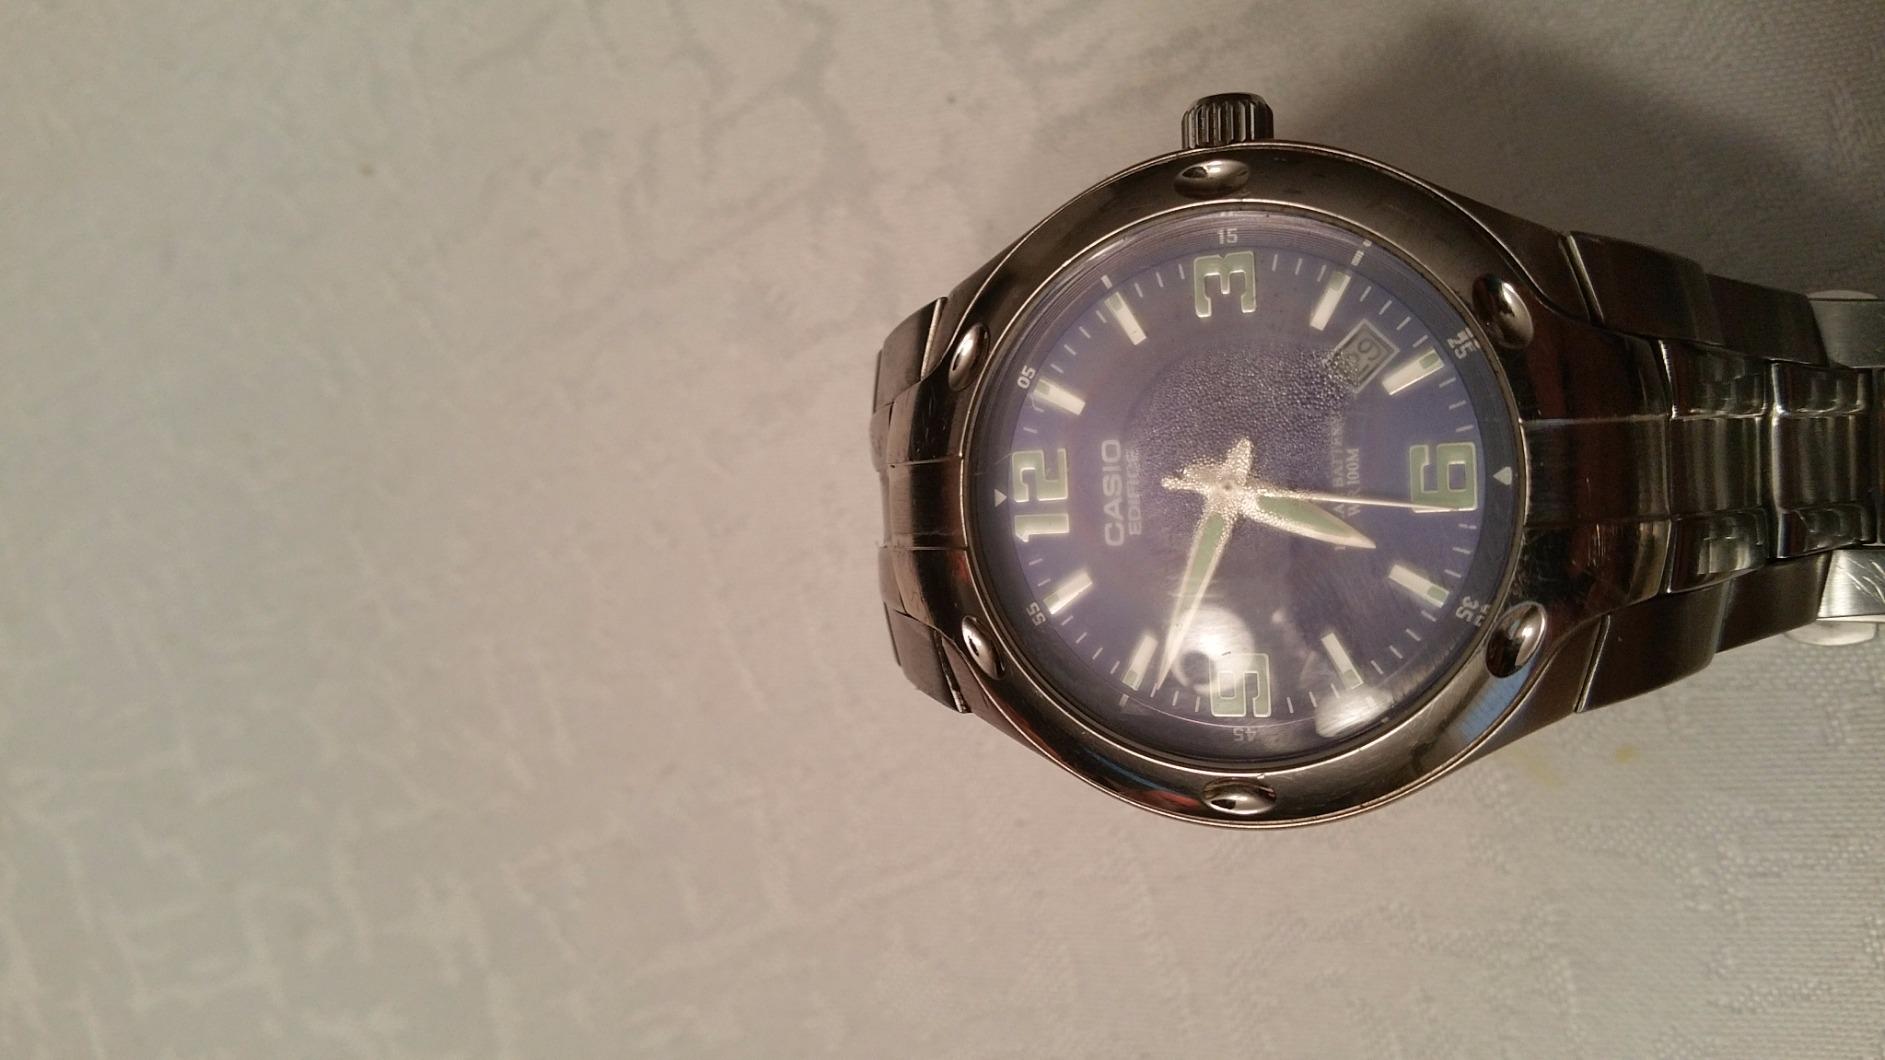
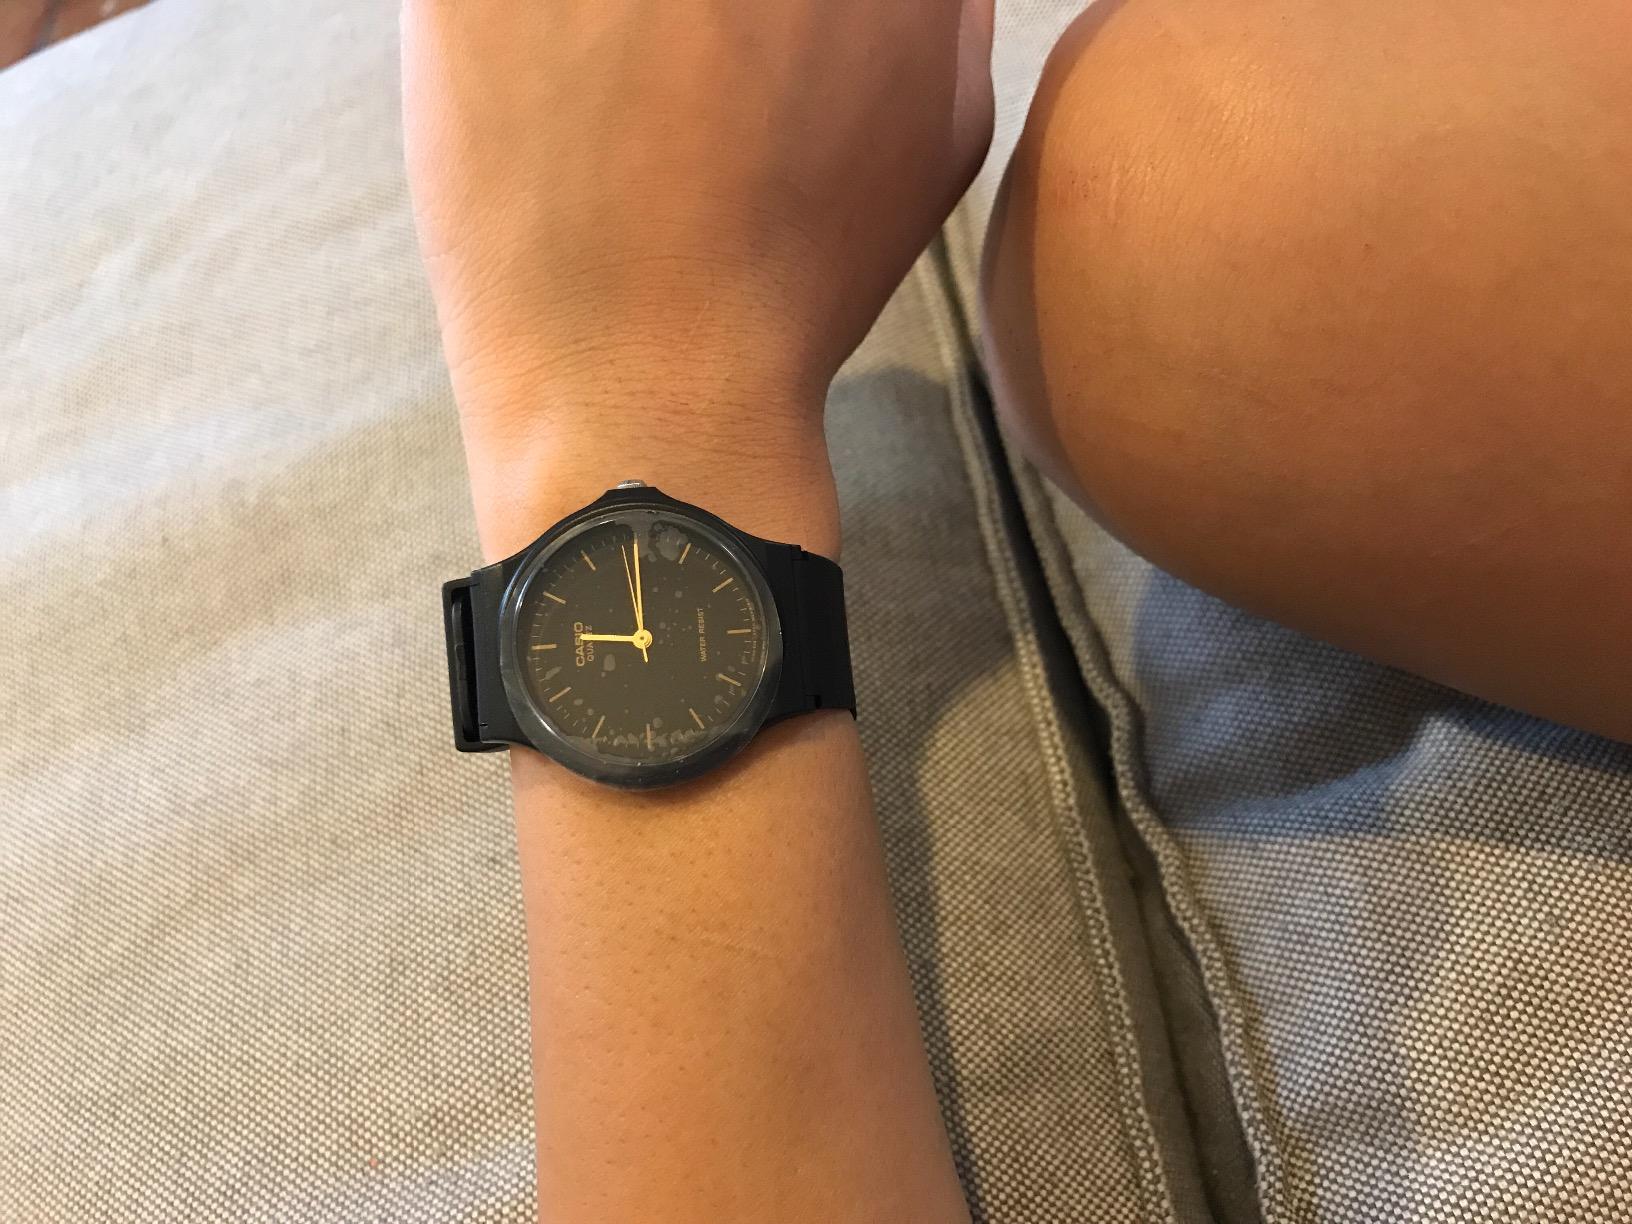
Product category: accessories_watch
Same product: no